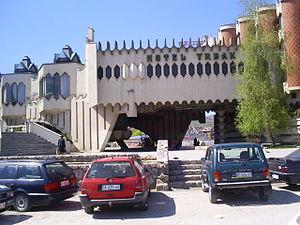
Novi Pazar, « le nouveau marché », est une ville de Serbie qui fait partie du district de Raška. Au recensement de 2011, la ville intra muros comptait 60 638 habitants et son territoire métropolitain, appelé Ville de Novi Pazar, 92 766.